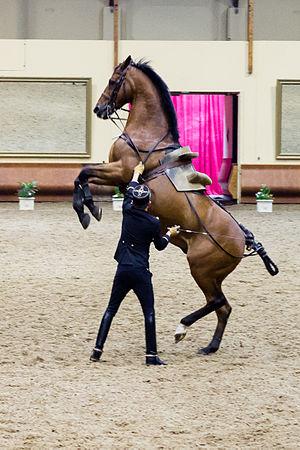
Représentation publique du Cadre noir, le 19 mai 2012.